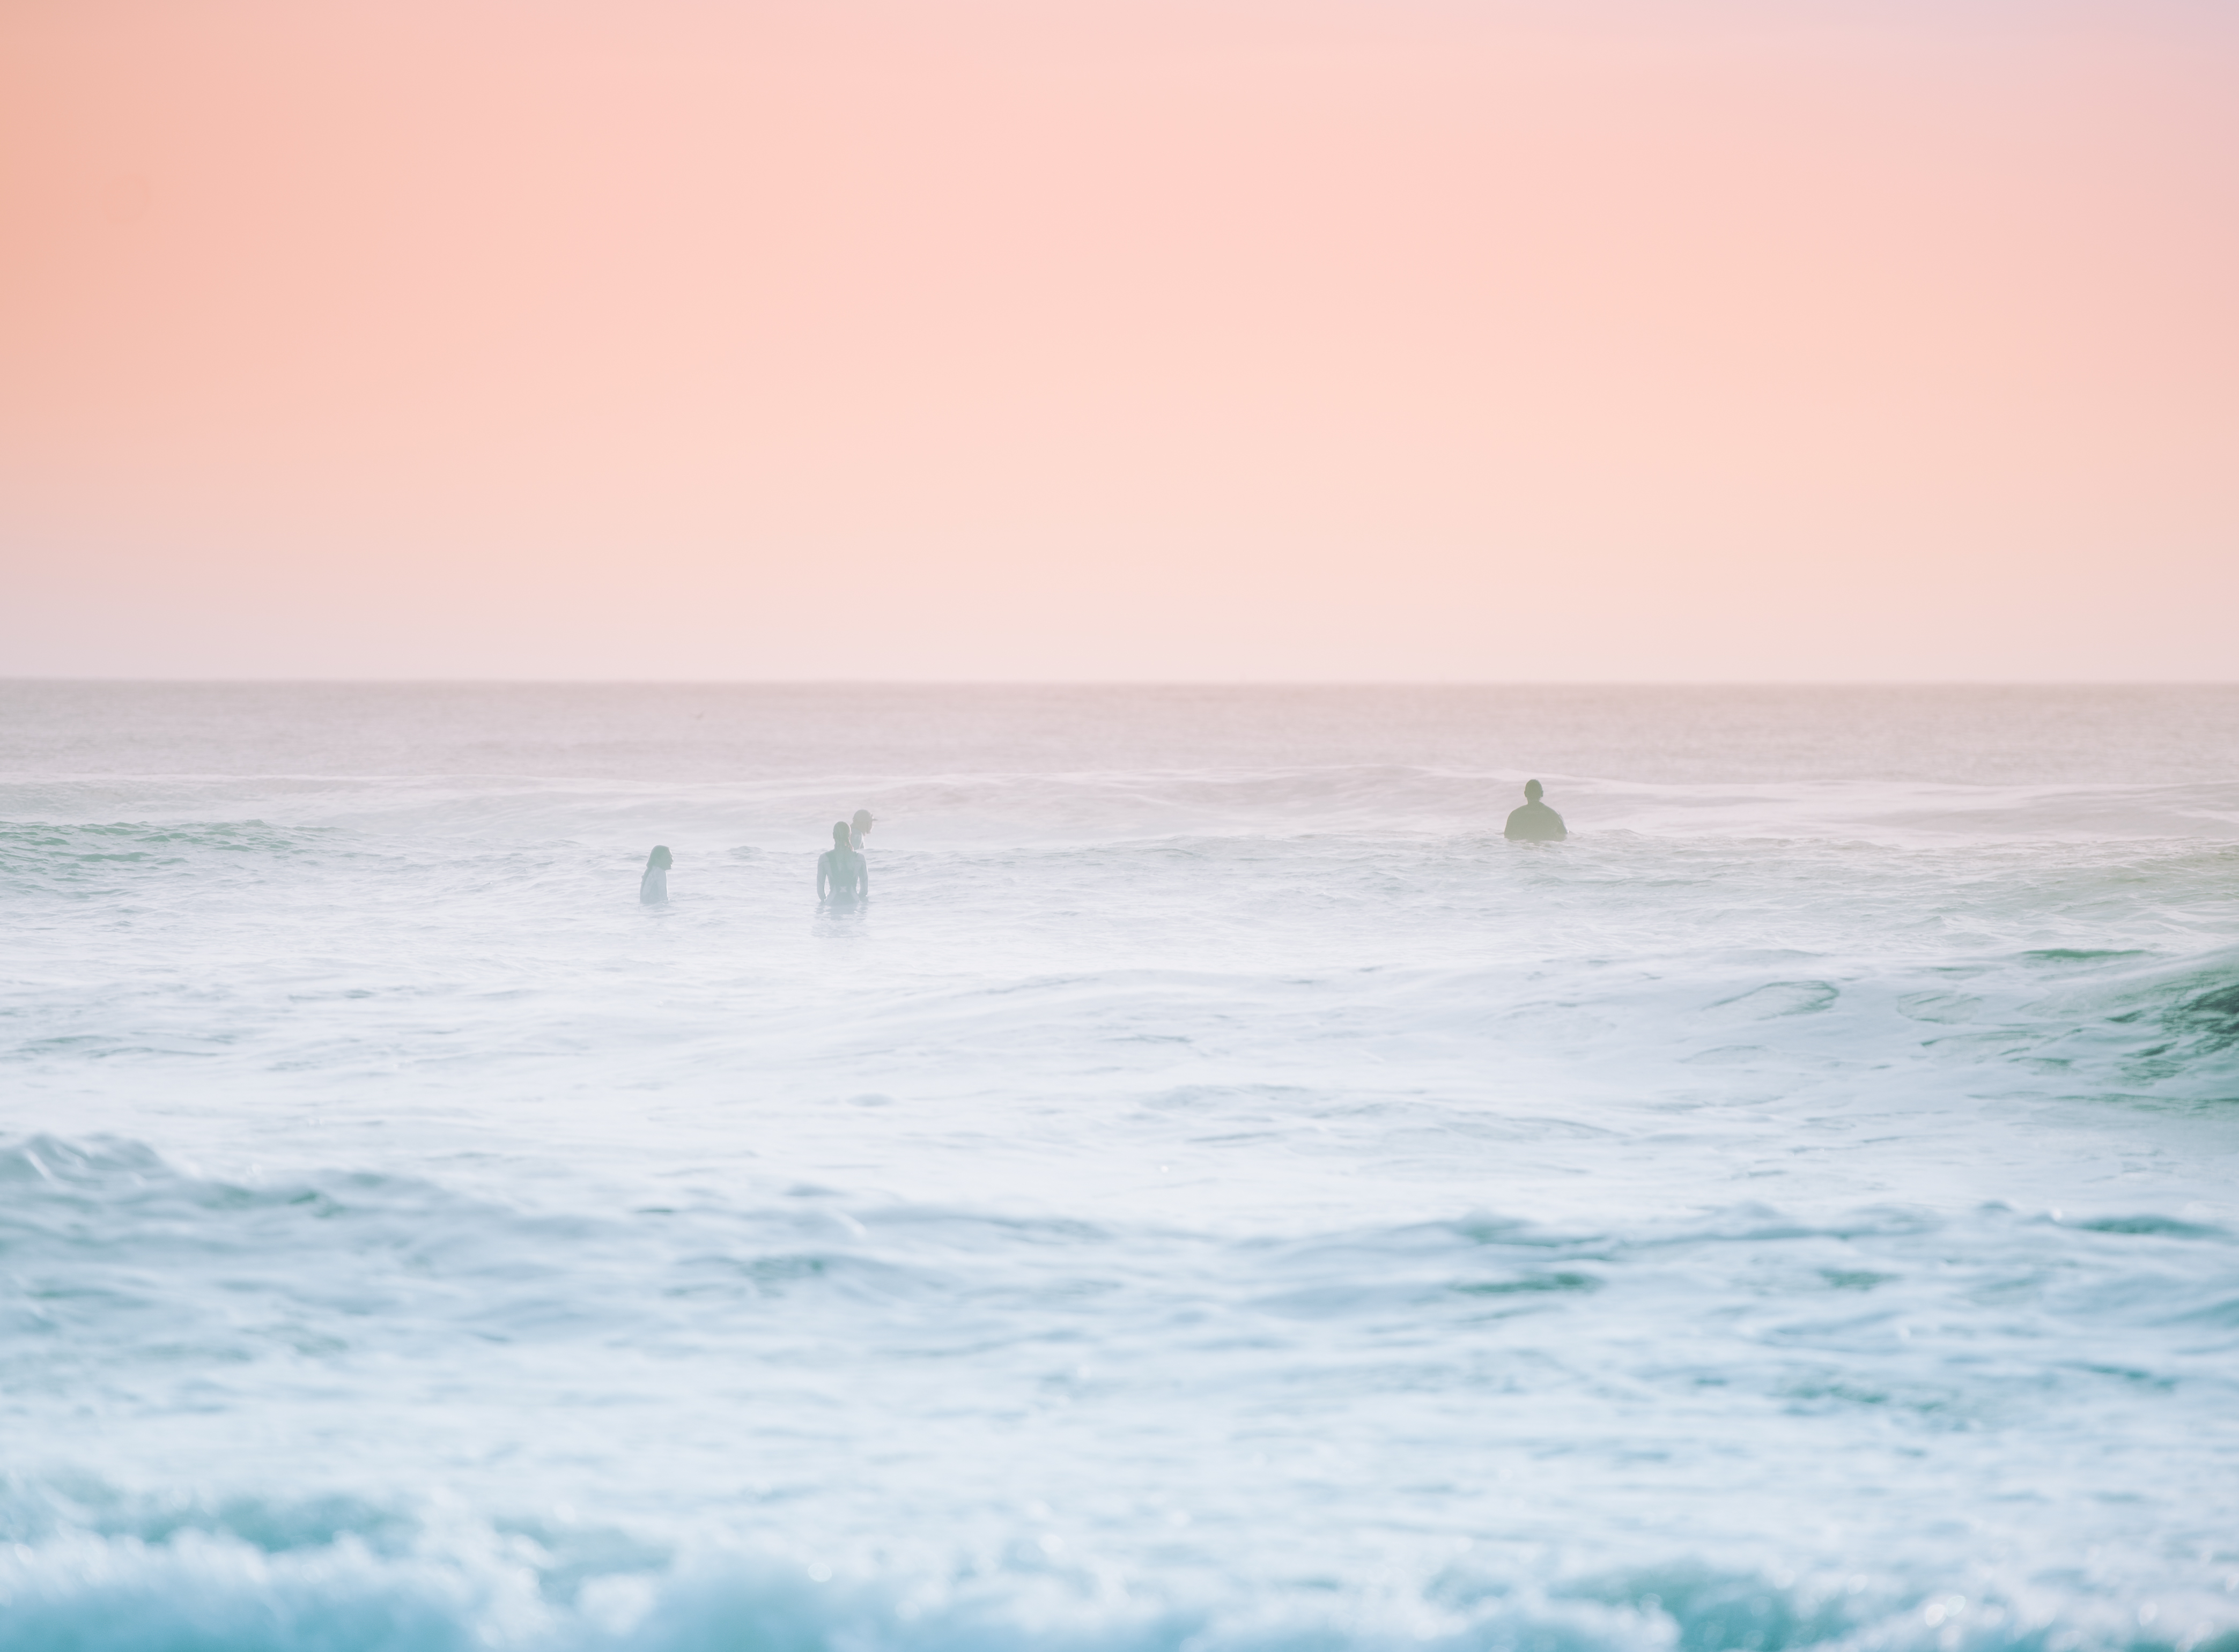
beach, sea, coast, water, sand, ocean, horizon, sunrise, shore, wave, seascape, body of water, wind wave